Finzels Reach

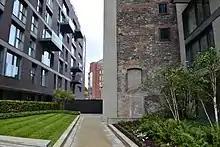
A view of the development in 2015

The generating station is at the eastern end of the site, next to St Philip's Bridge. It was built in 1899 for the Bristol Tramways and Carriage Company by the architect William Curtis Green. The eventual demise of Bristol's tramways came on Good Friday 1941 during the Bristol Blitz, when bombs falling on St Philip's Bridge cut the power to the whole tramway system. The generating station was subsequently converted into offices. It is a Grade II* listed building.